List of birds of British Columbia

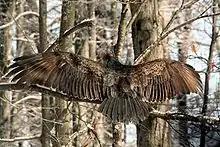
Turkey vulture

Cormorants are medium-to-large aquatic birds, usually with mainly dark plumage and areas of coloured skin on the face. The bill is long, thin, and sharply hooked. Their feet are four-toed and webbed.